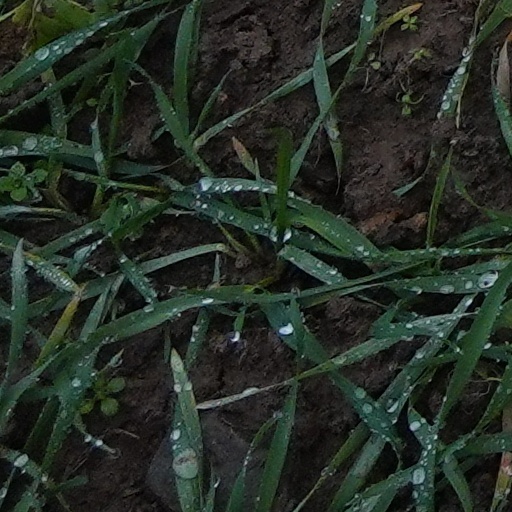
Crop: wheat